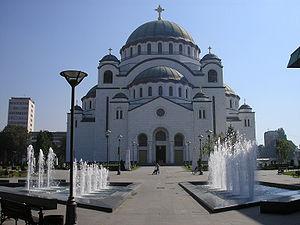
Le style serbo-byzantin est un style architectural d'inspiration nationale qui s'est développé en Serbie à la fin du XIXᵉ siècle et dans la première moitié du XXᵉ siècle. Rattaché au mouvement international de l'architecture néo-byzantine, il peut aussi apparaître comme une variante serbe de l'Art nouveau influencée par l'architecture vernaculaire du pays.
Sava de Serbie, mort le 14 janvier 1236, est le père de l'Église orthodoxe serbe et le plus populaire des saints de Serbie. L'Église orthodoxe le fête le 27 janvier et le 27 avril. Il est considéré isapostole.